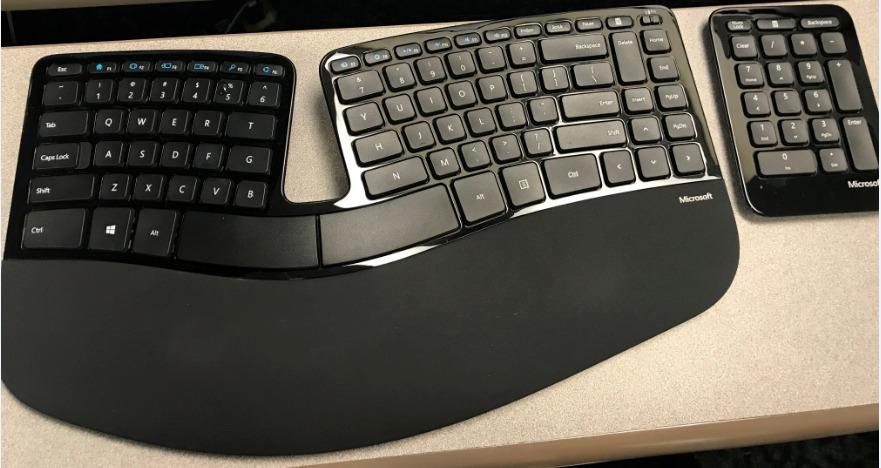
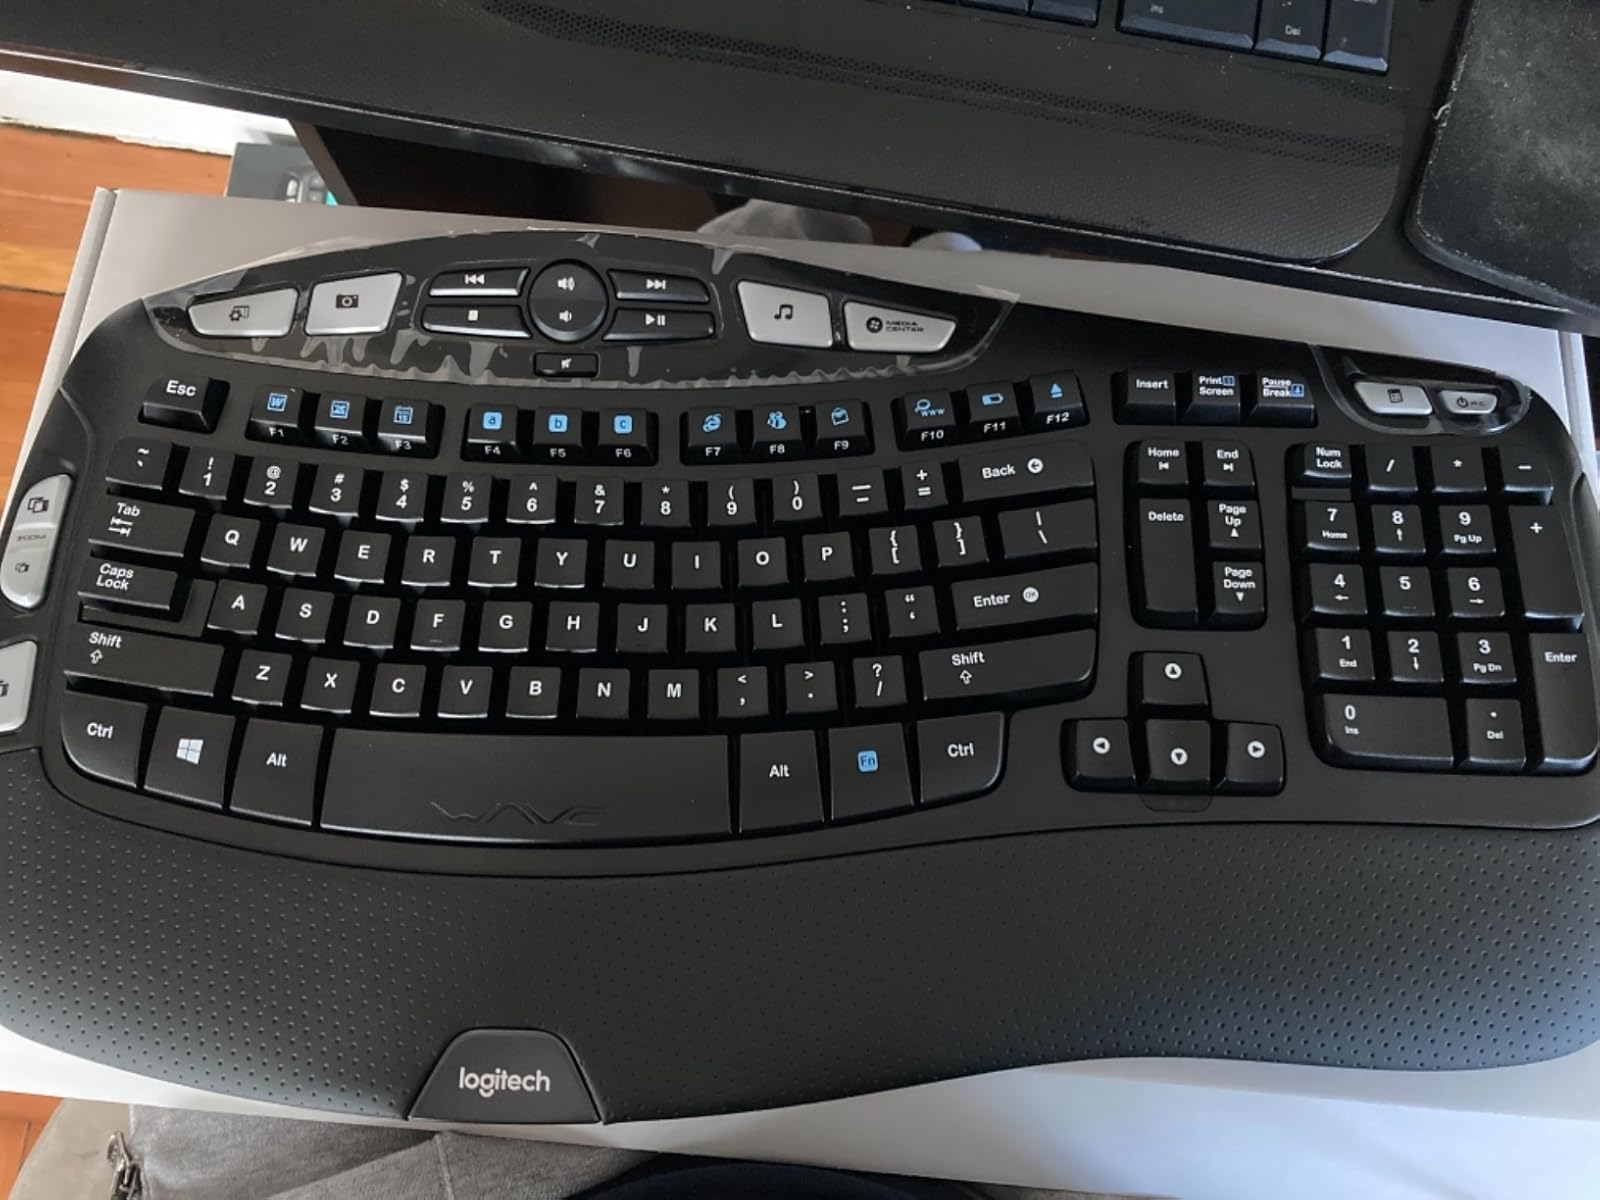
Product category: keyboard
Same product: no